Bahay na bato

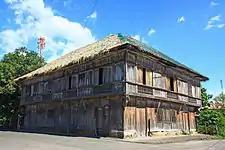

Precolonial Philippine architecture is based on traditional stilt houses of the Austronesian people of Southeast Asia. The first buildings during the early years of Spanish occupation were Bahay kubo which are made of wood and bamboo materials. It is a type of construction with which the pre-Hispanic indigenous Filipinos had been working expertly since early times and is known as Austronesian architecture. Bahay "kubo" roofs were made of nipa palm or cogon grass. In its most basic form, the house consisted of four walls enclosing one or more rooms, with the whole structure raised above ground on stilts.